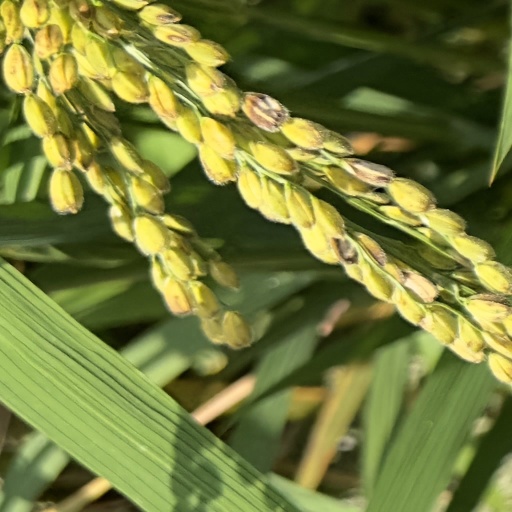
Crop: rice